Fantasy Zone II: The Tears of Opa-Opa

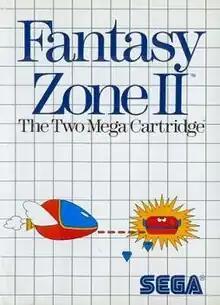
North American cover art

is a horizontally scrolling shooter for the Master System published by Sega in 1987. It was ported to the arcade, Famicom, and MSX2, and was remade for the System 16 hardware on a PlayStation 2 compilation in 2008. It was re-released on the Wii Virtual Console in North America on June 29, 2009. Like the first "Fantasy Zone", the player controls a sentient spaceship named Opa-opa who fights surreal invader enemies. Like its predecessor, "Fantasy Zone II" departs from scrolling shooter themes with its bright colors and whimsical designs. For this reason, it is occasionally dubbed a "cute 'em up".